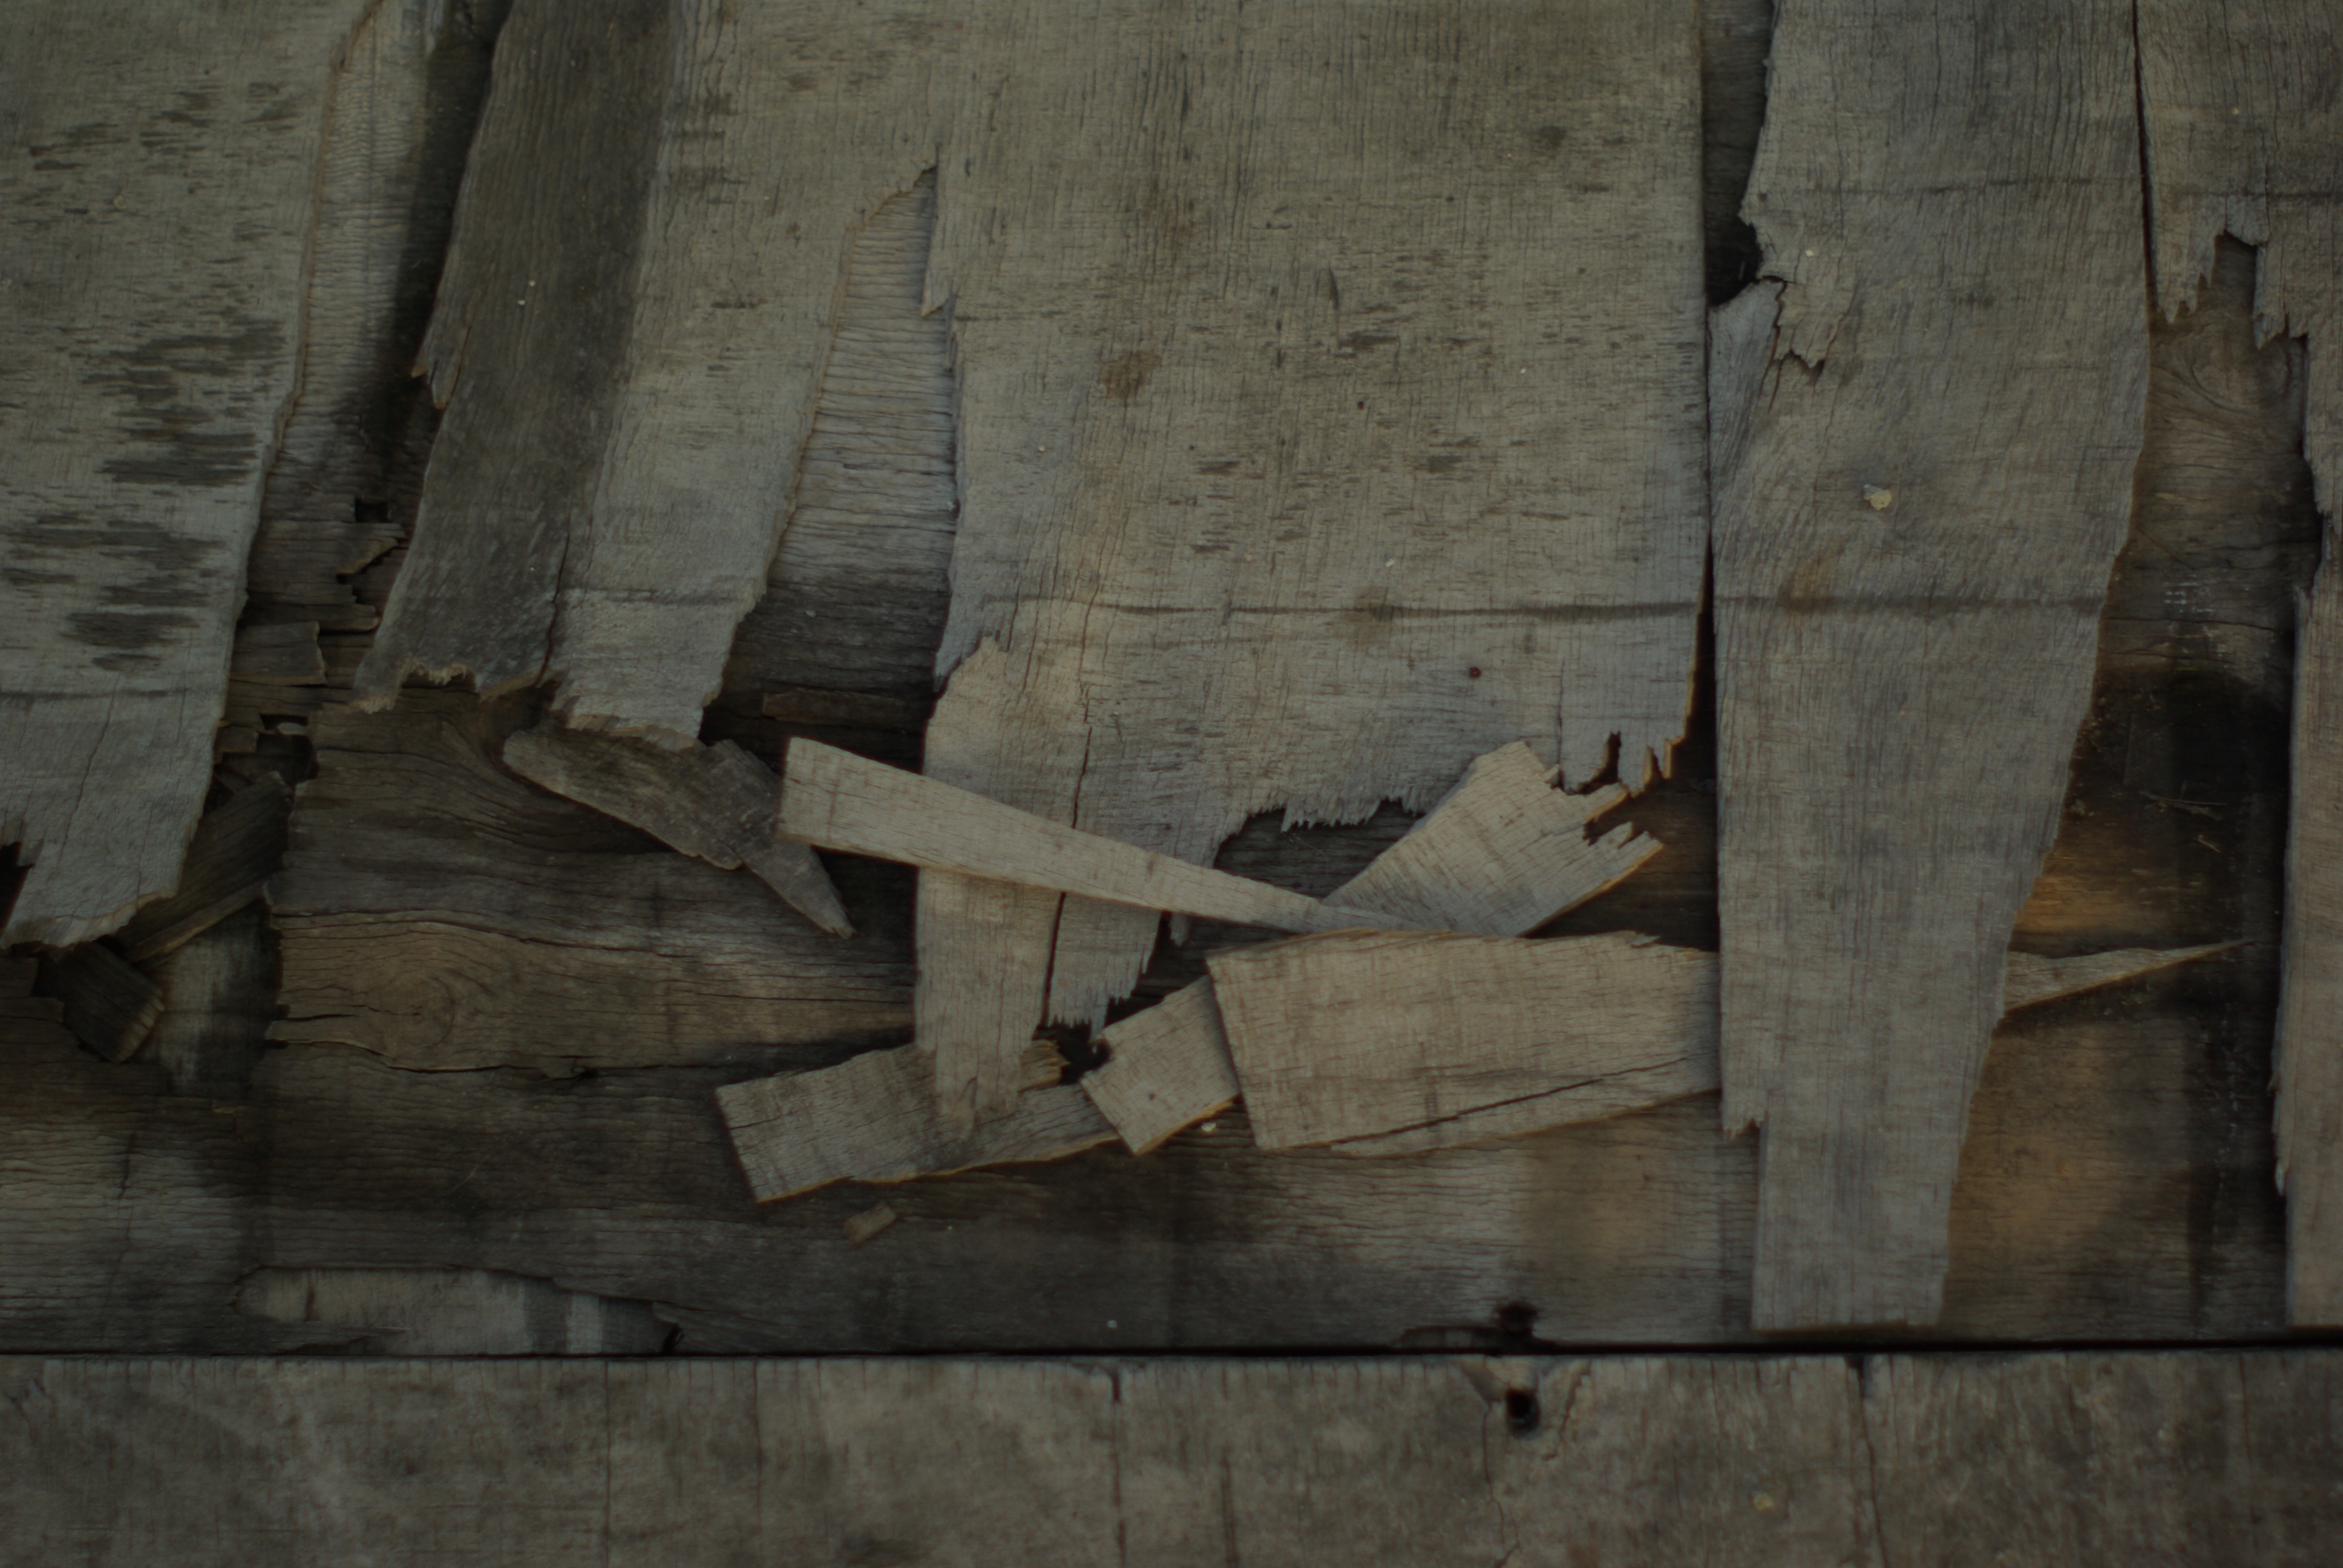
boardwalk, wood, texture, wall, crack, cracked, sculpture, art, temple, ancient history, brokenness